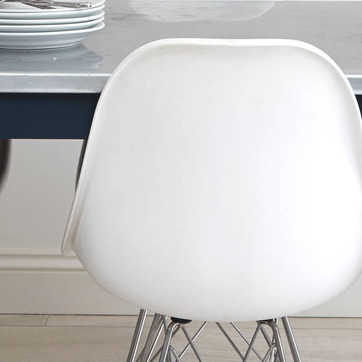
Material: plastic